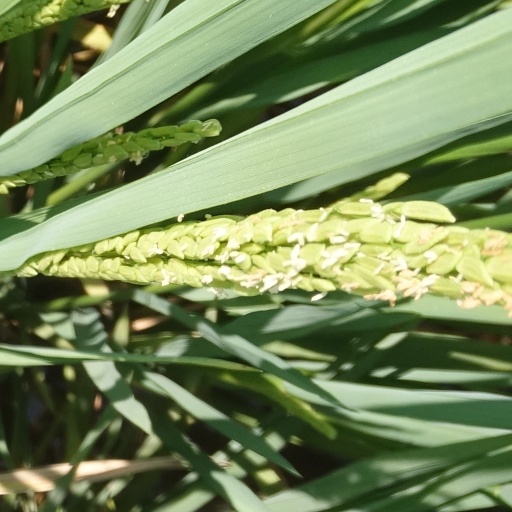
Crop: rice